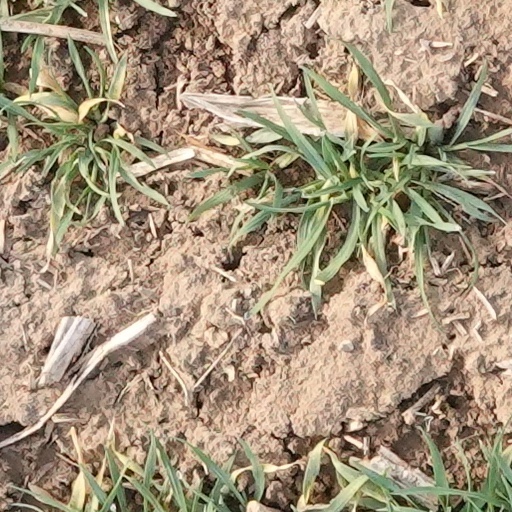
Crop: wheat